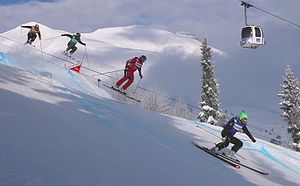
Skicross
Skicross deltagere under et Worldcupløb i 2010
Skicross er en konkurrence i alpint skiløb, hvor deltagere starter samtidigt. I praksis foregår det primært på en bane med forskellige terræn-anlæg, hvorfor det betragtes som en freestyle skiløbsdisciplin. Skicross-ruter har både naturligt forekommende terræn og kunstigt terræn som big-air jumps og high-banked turns. Enhver tilsigtet kontakt med andre konkurrencedeltagere medfører diskvalifikation.